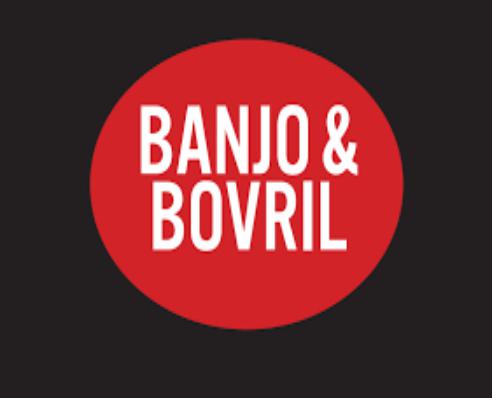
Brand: Bovril
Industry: Food